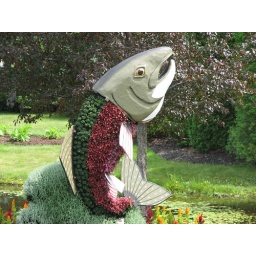
The colours on this fish are all plants that are planted in little holes in the gardening cloth that cover the frame.